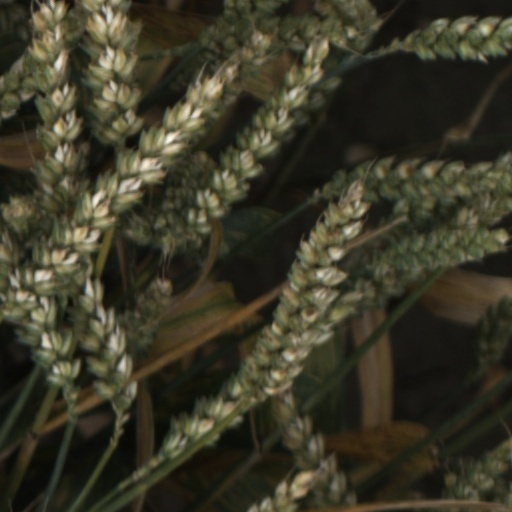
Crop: wheat